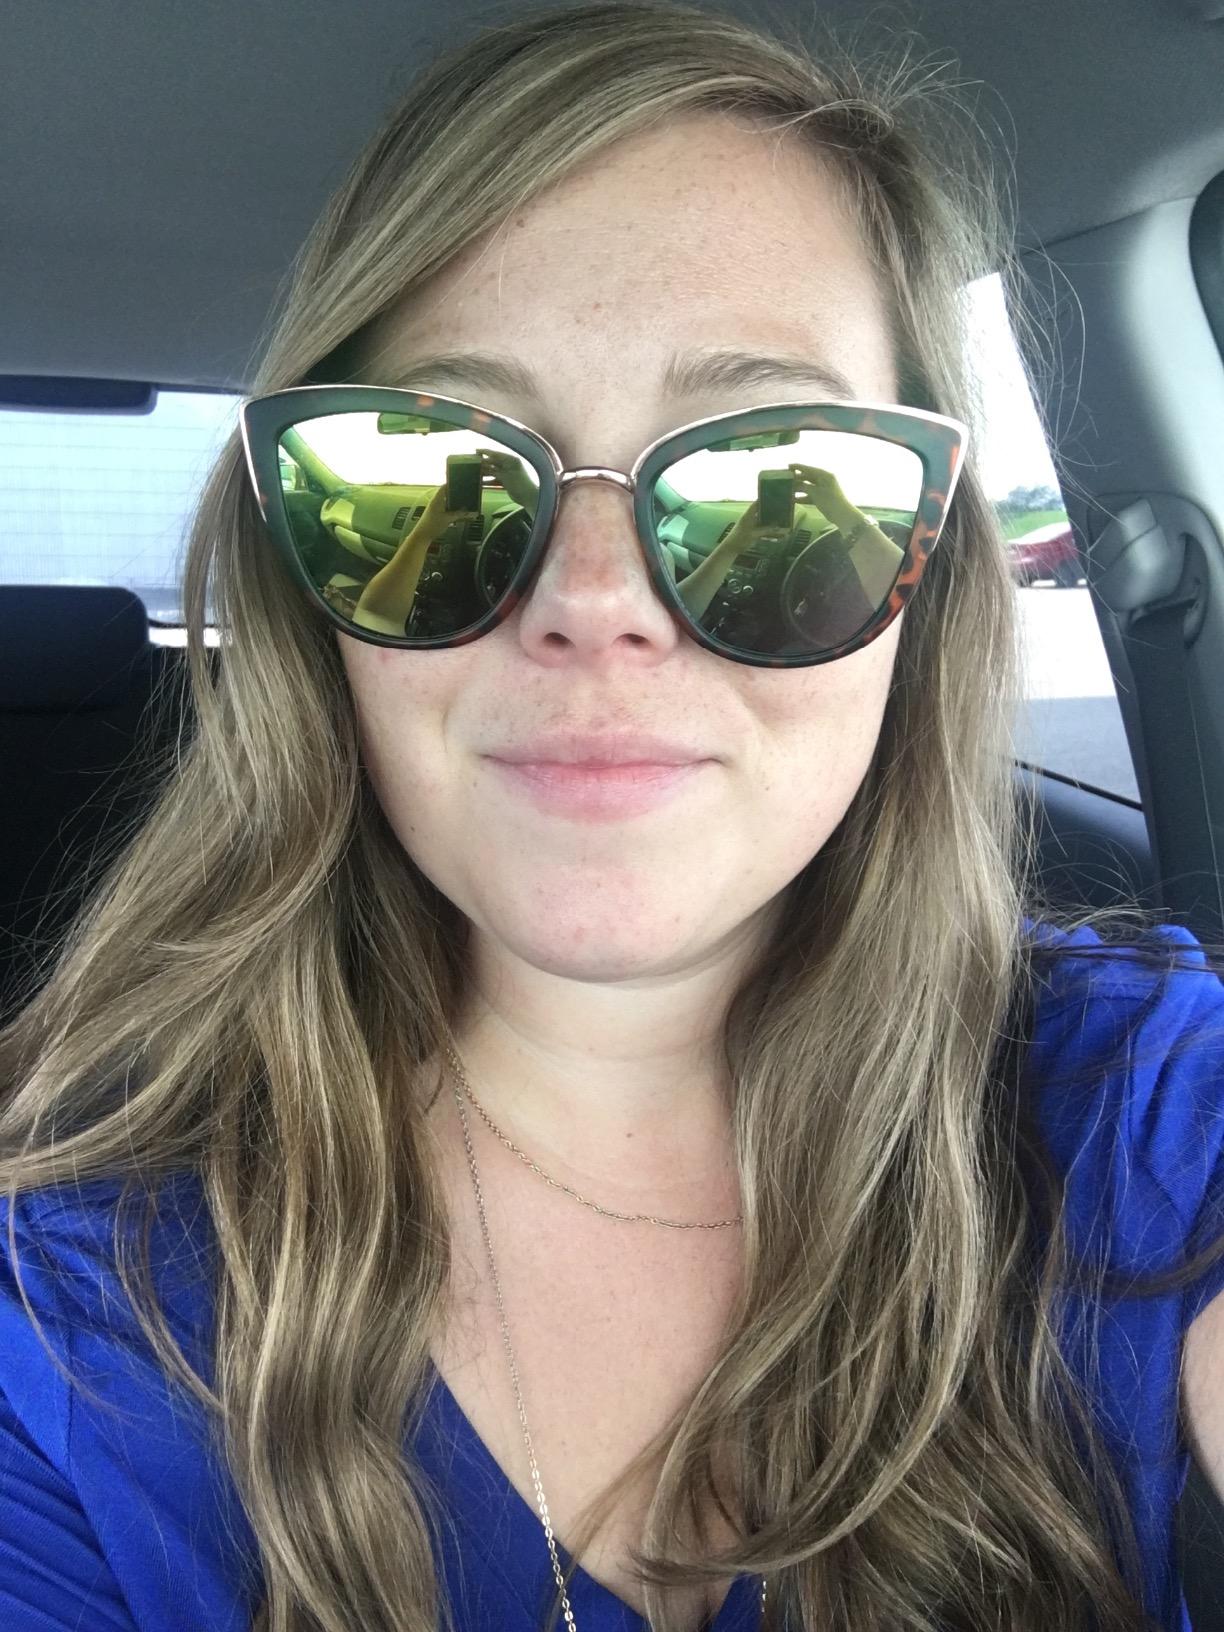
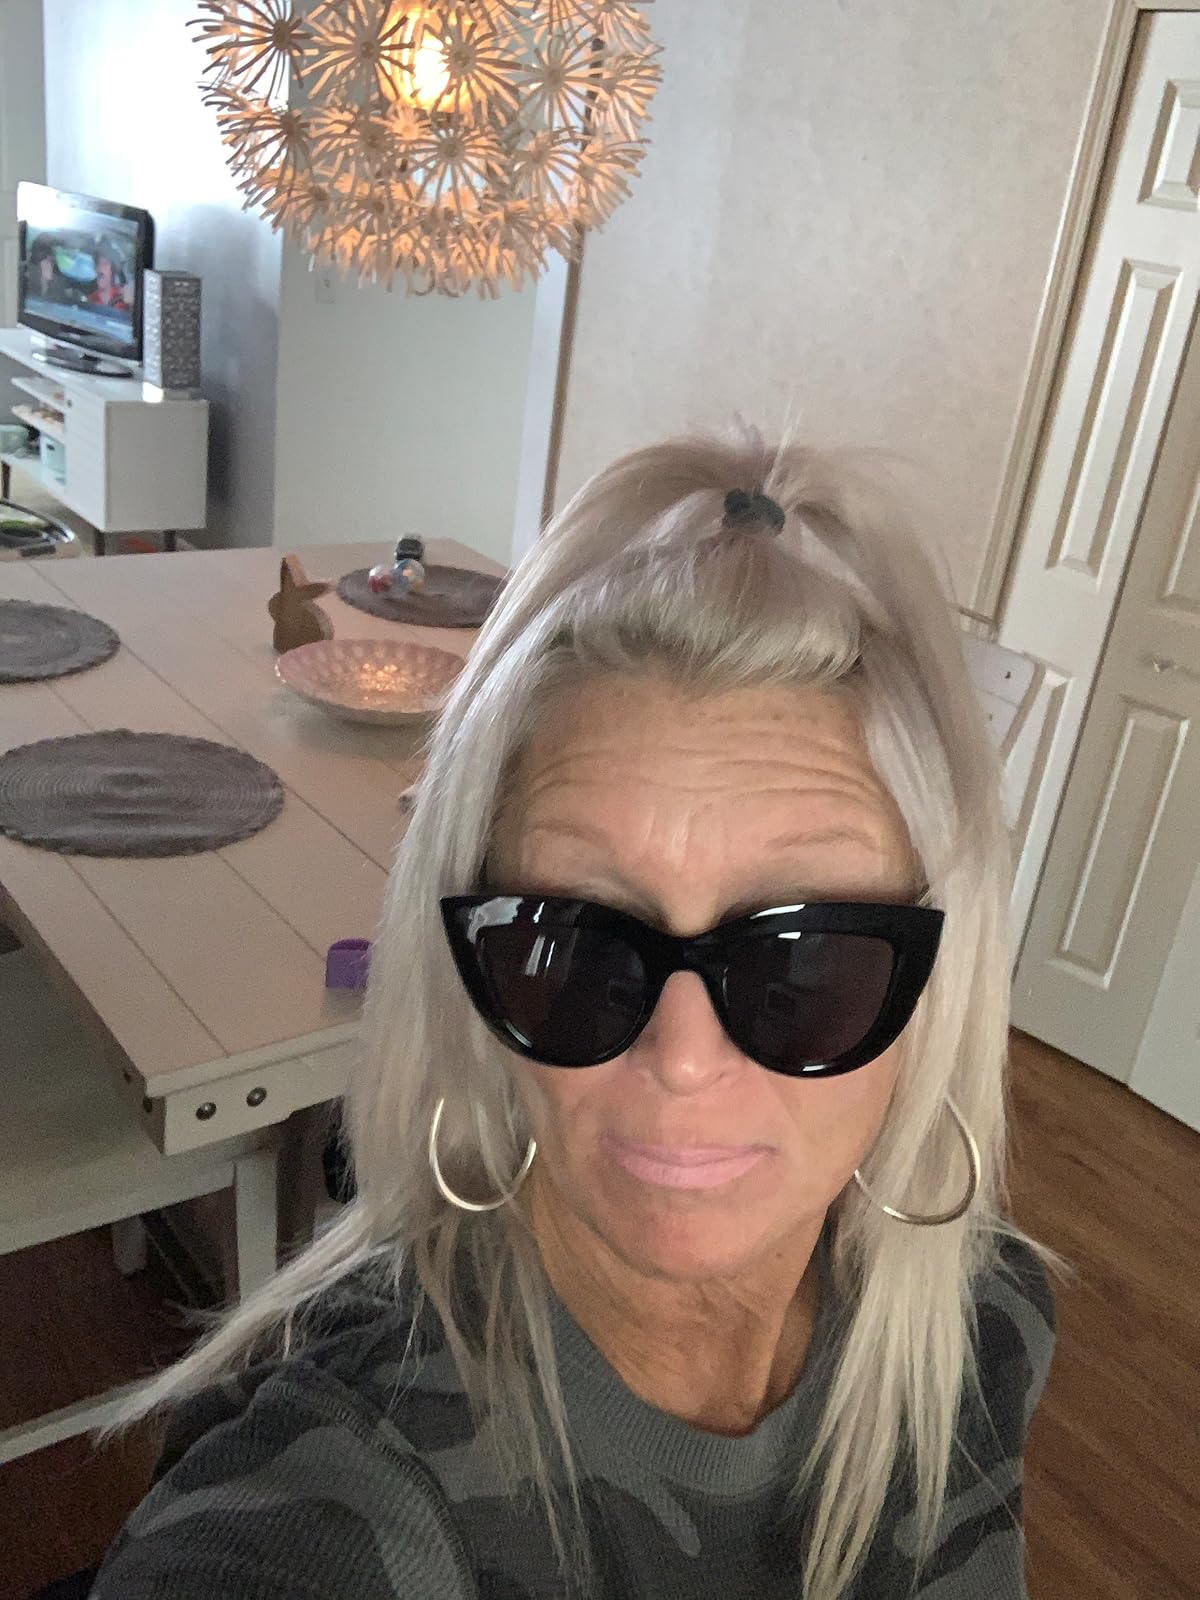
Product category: accessories_sunglasses
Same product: no